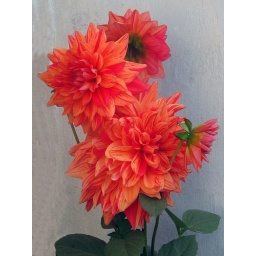
Love the contrast in textures (rough and smooth) between the flowers and the wall